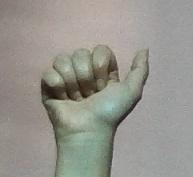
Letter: dhad